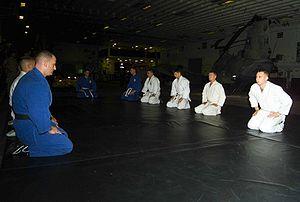
Le seiza, est le terme japonais pour la façon traditionnelle compassée de s’asseoir au Japon.